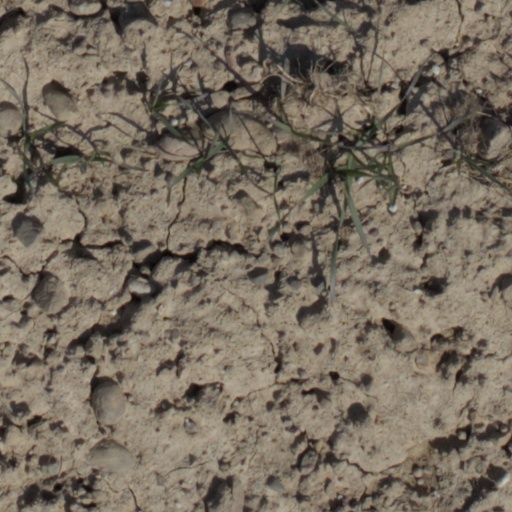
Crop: wheat